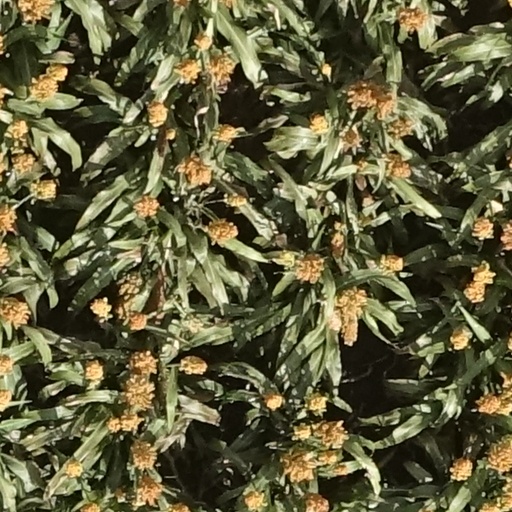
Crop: sorghum